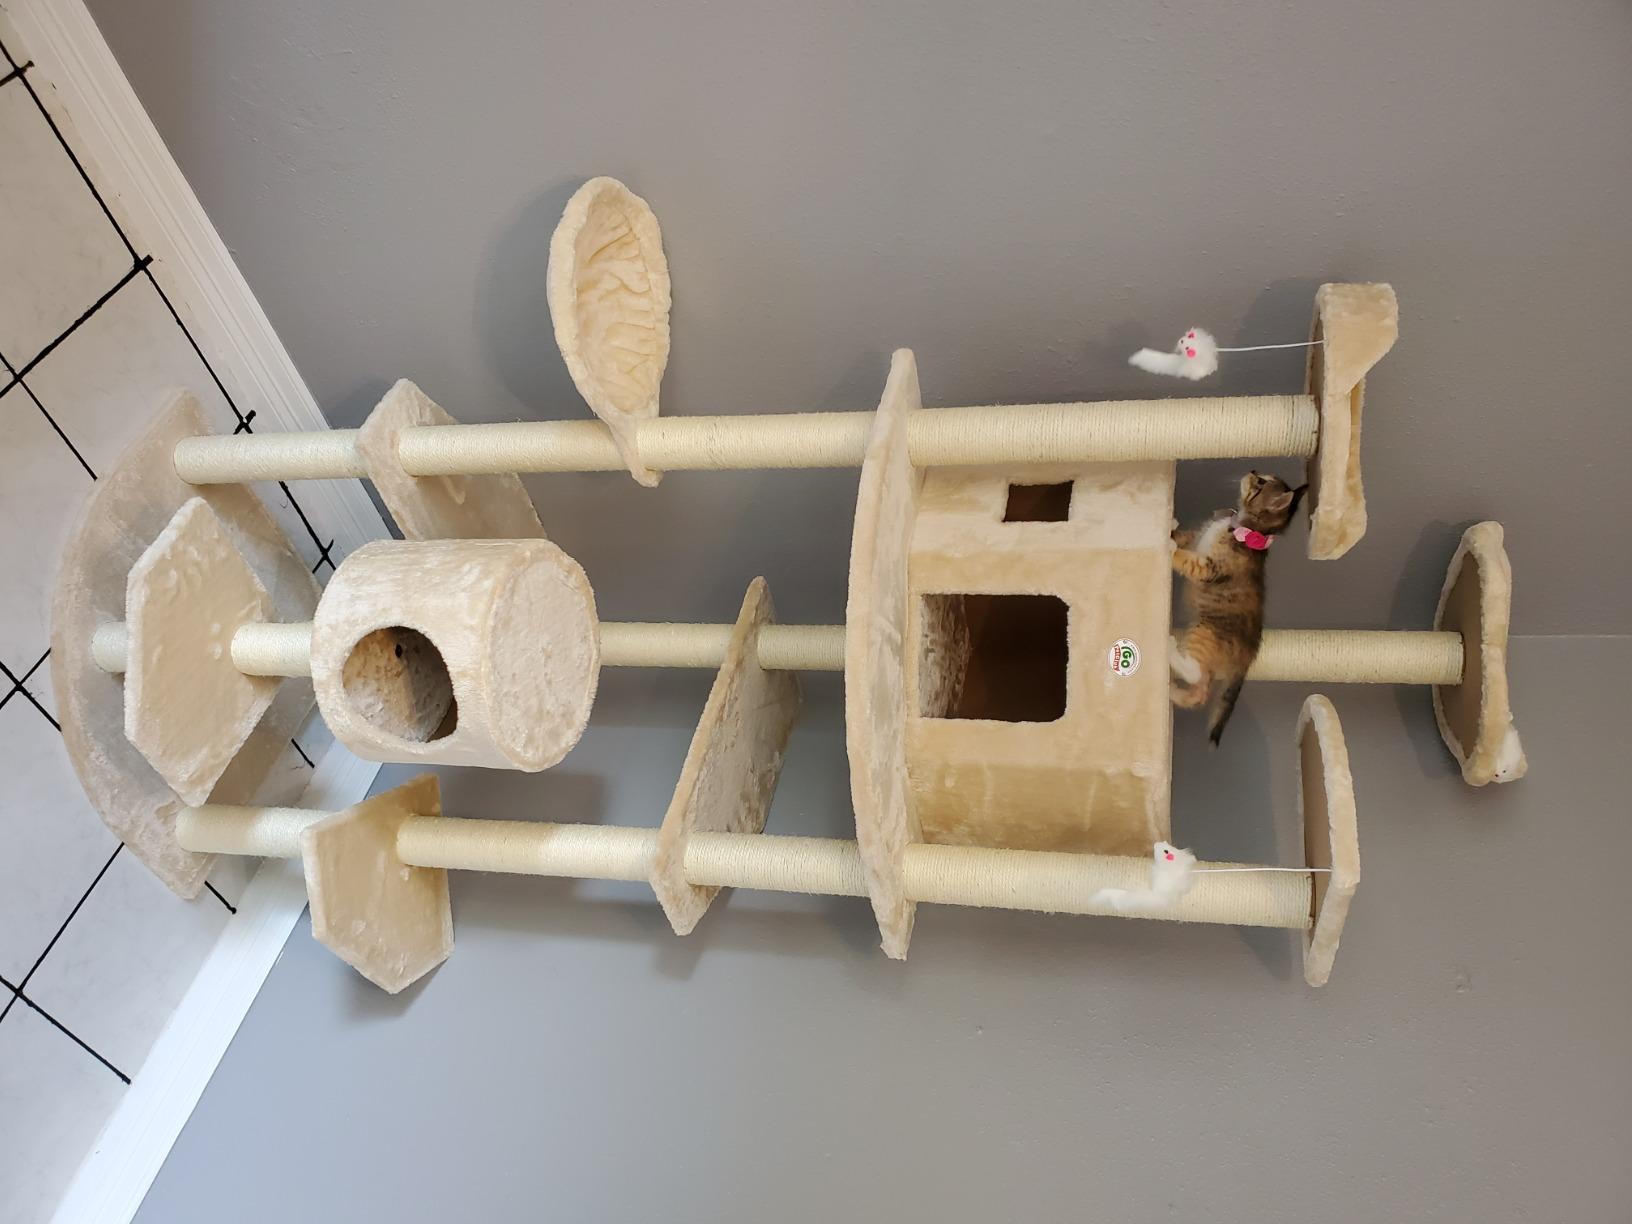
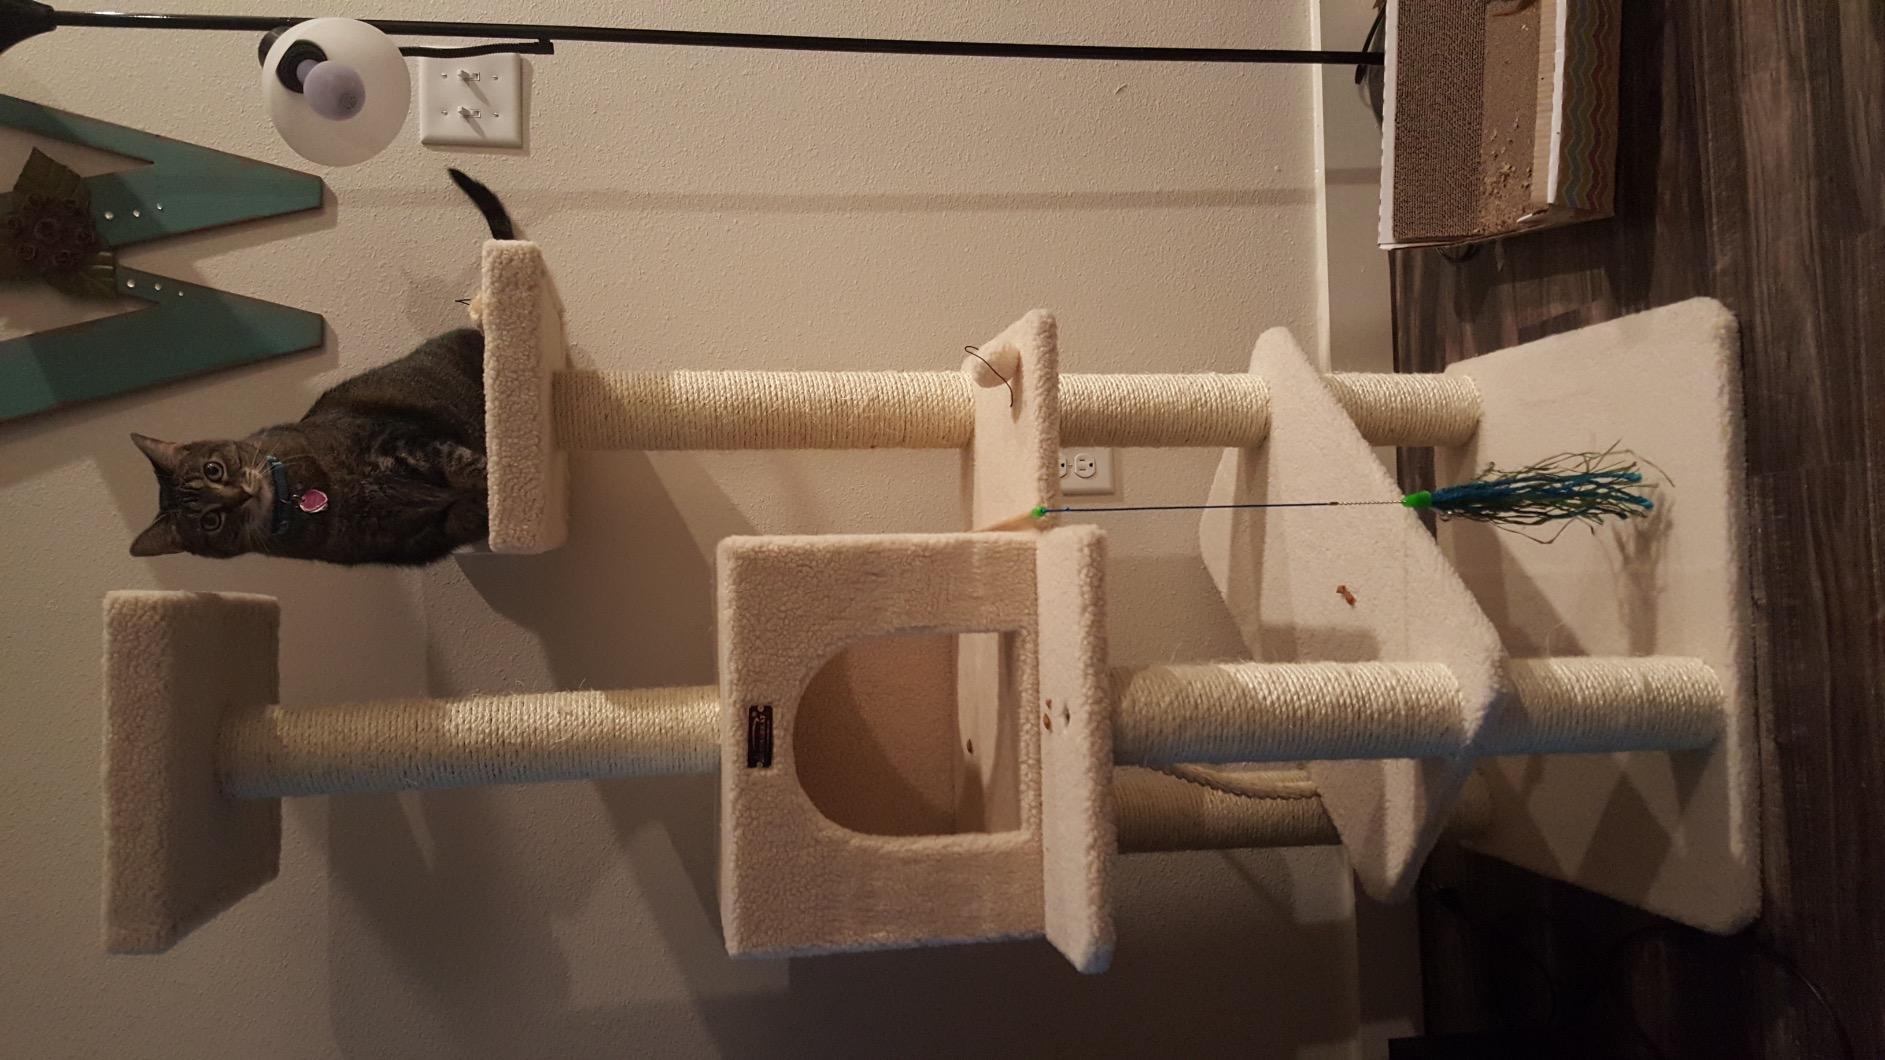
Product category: items_cat tree
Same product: no